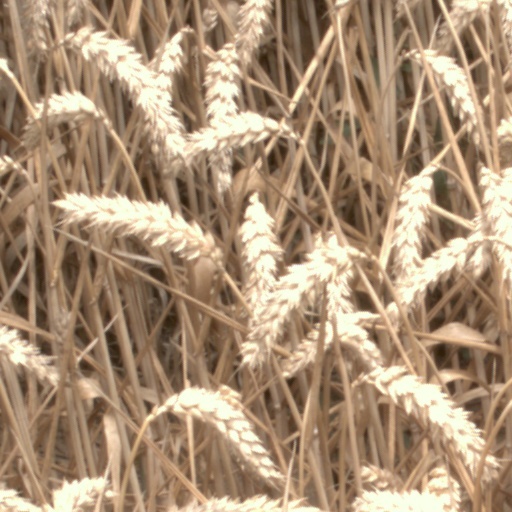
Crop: wheat